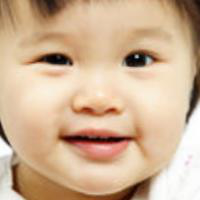
Age group: age 01-10